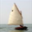
Label: ship